P'tcha

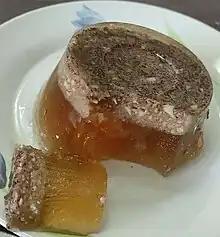
Foot jelly from Bnei Brak

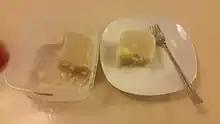

P'tcha, fisnoga or galareta (also known as "calves' foot jelly") is a traditional Ashkenazi Jewish dish. It is a kind of aspic prepared from calves' feet. The name appears to derive from the Turkish words "paça çorbası", or "leg soup".